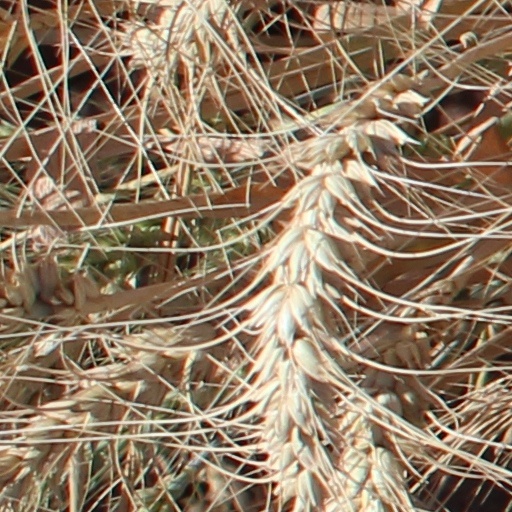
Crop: wheat